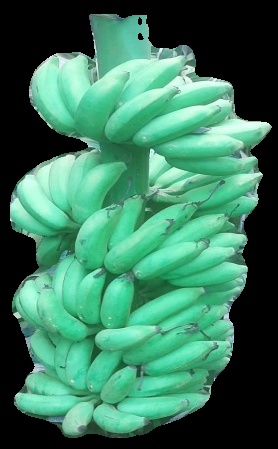
Variety: elakki-bale
Grade: grade1